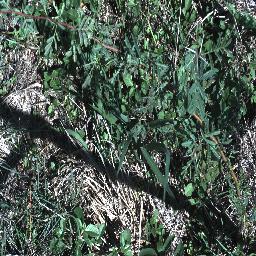
Label: prickly_acacia